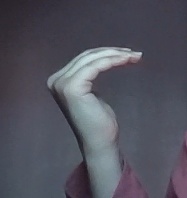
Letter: haa